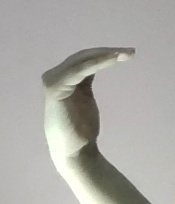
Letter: haa